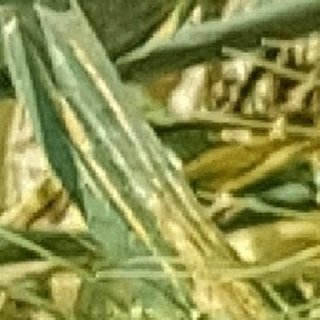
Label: wheat_yellow_rust